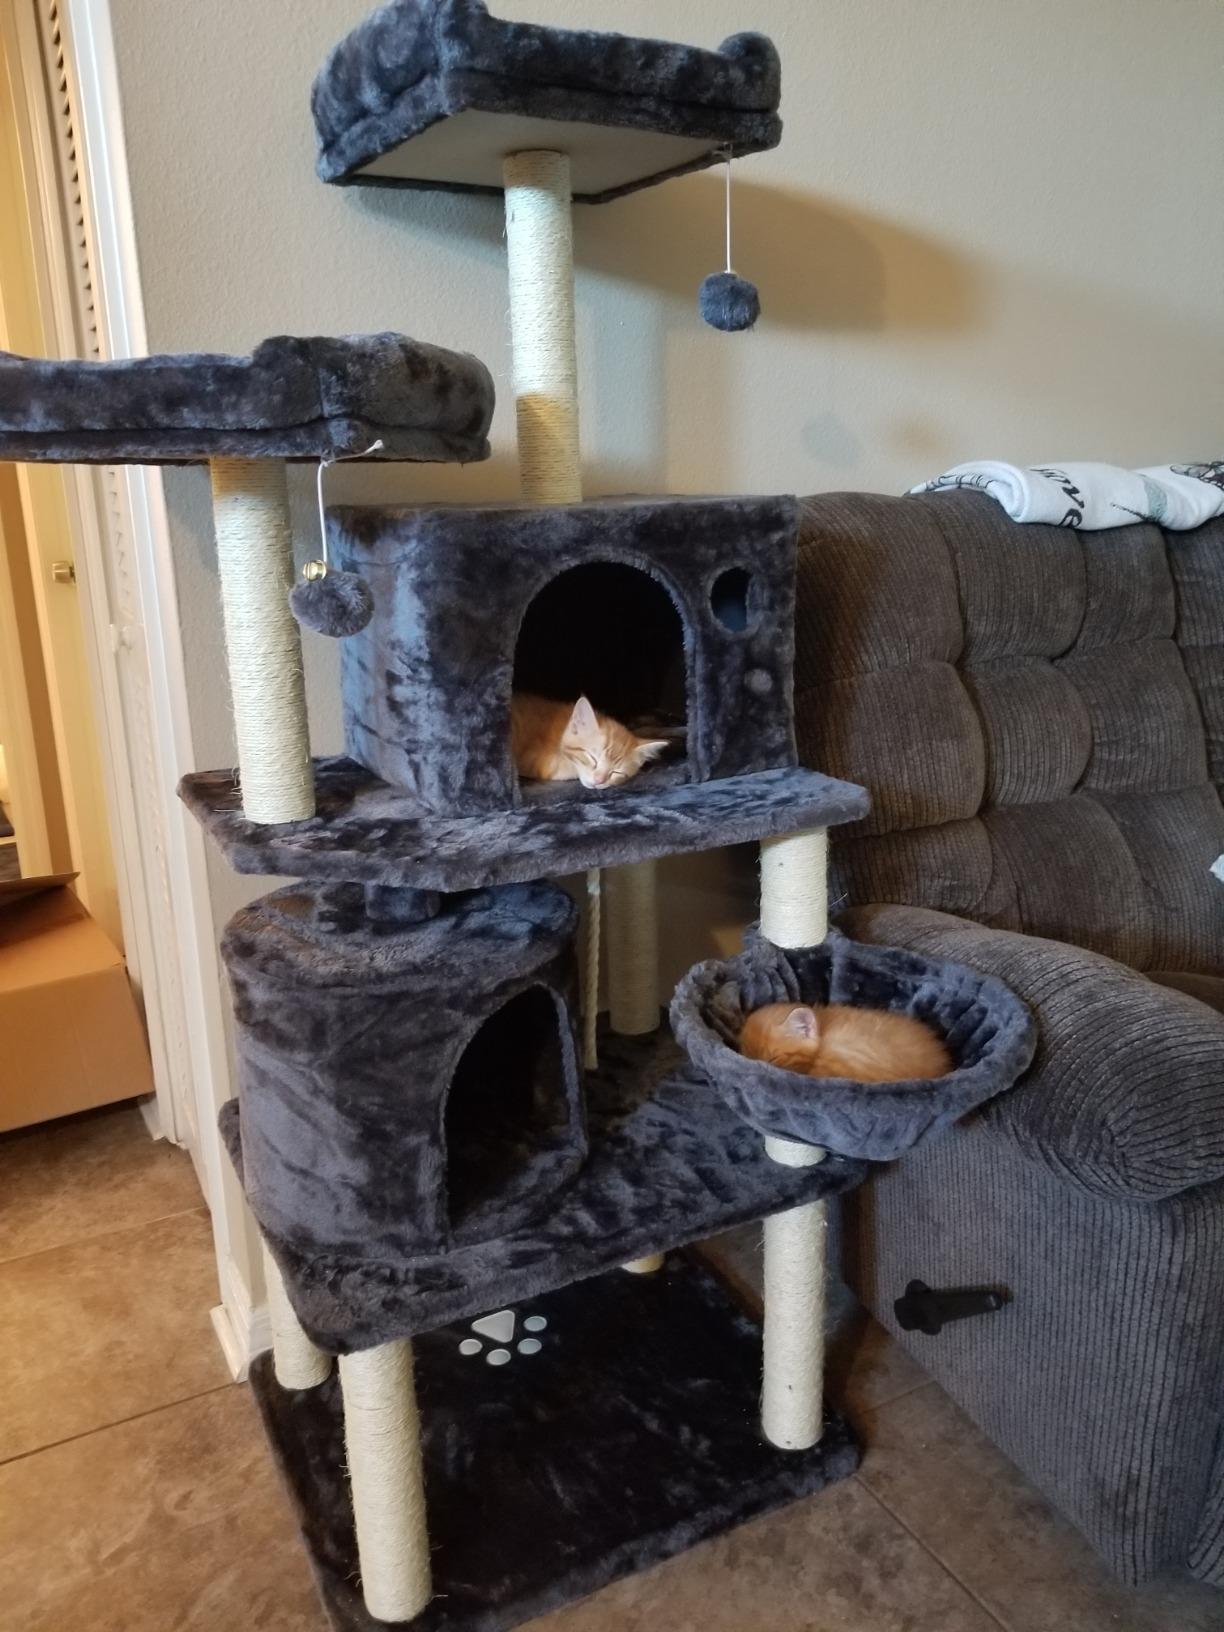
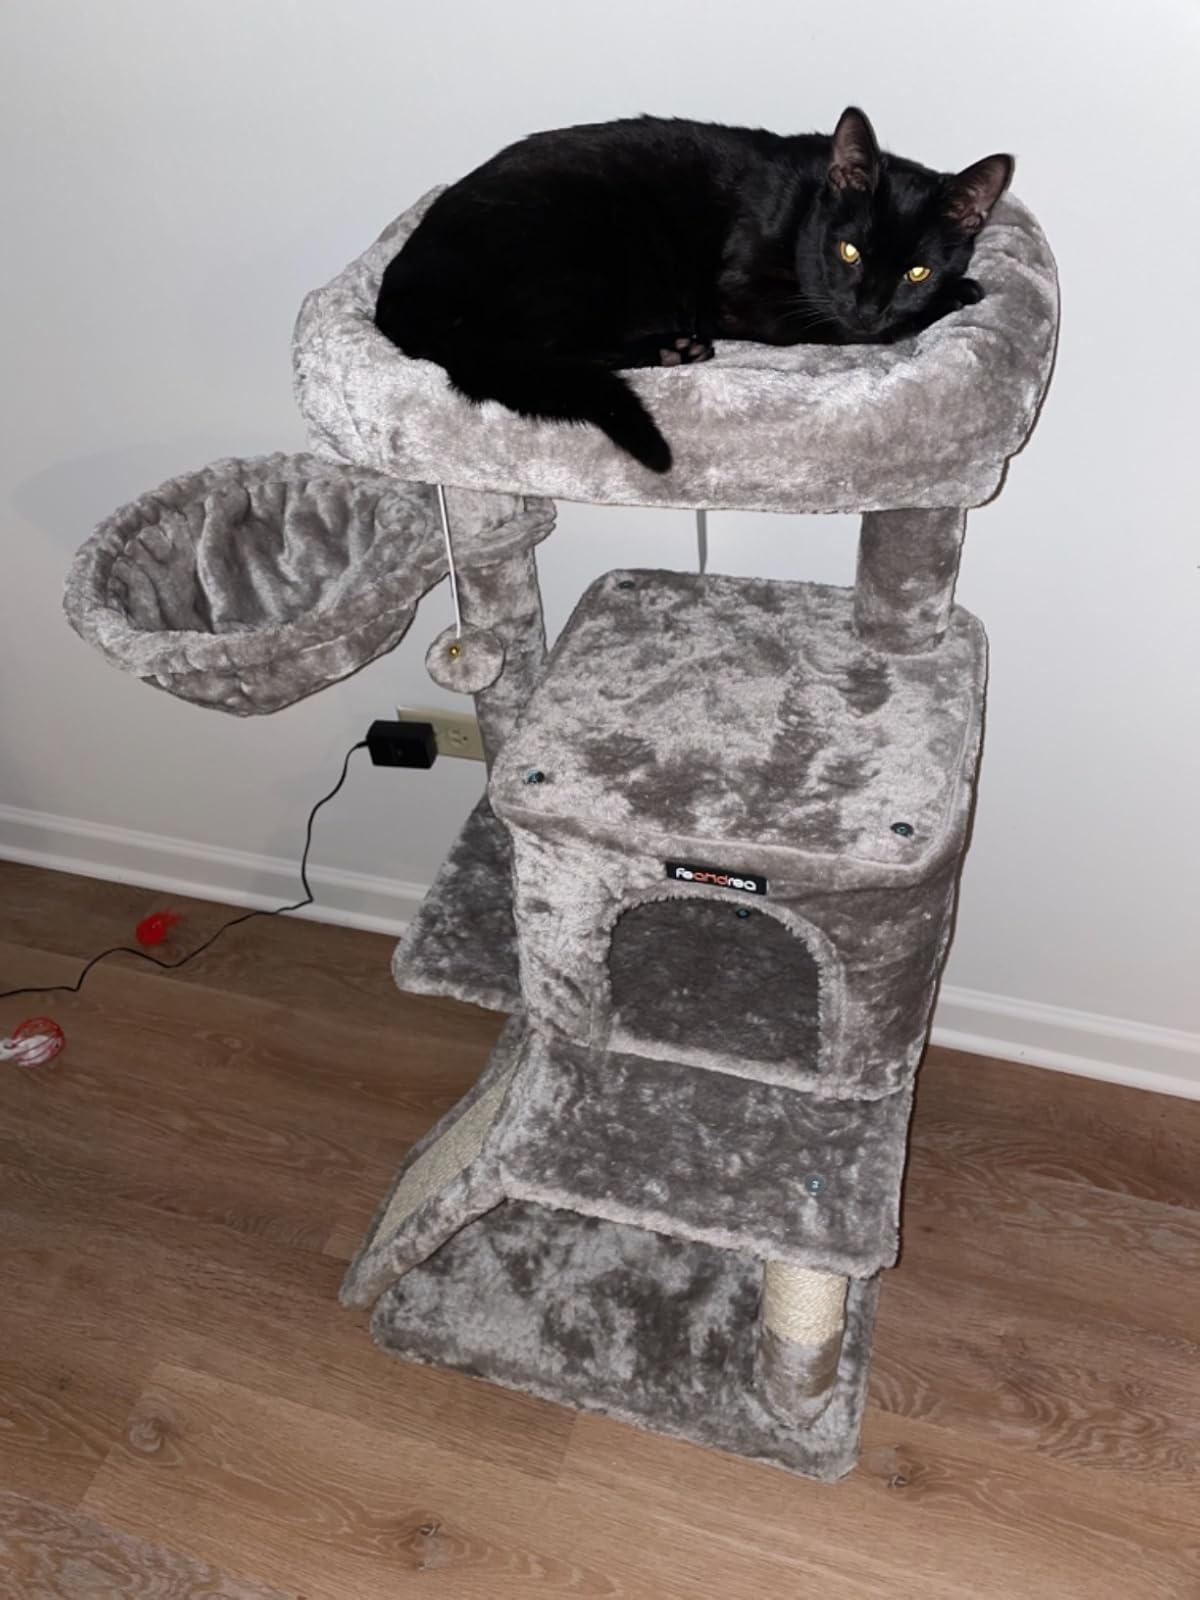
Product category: items_cat tree
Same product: no